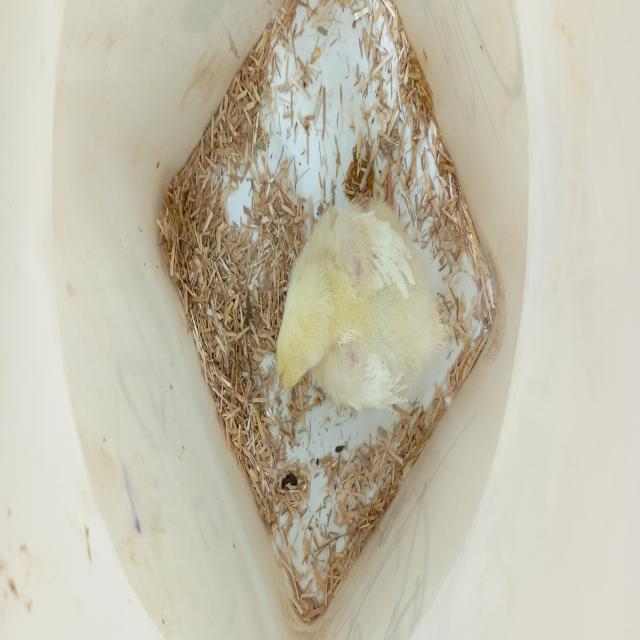
Weight: 182 g